Farnham Castle

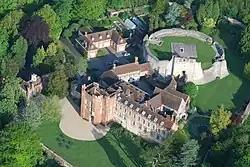
Aerial view

Farnham Castle is a 12th-century castle in Farnham, Surrey, England. It was formerly the residence of the Bishops of Winchester.